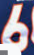
Number: 6